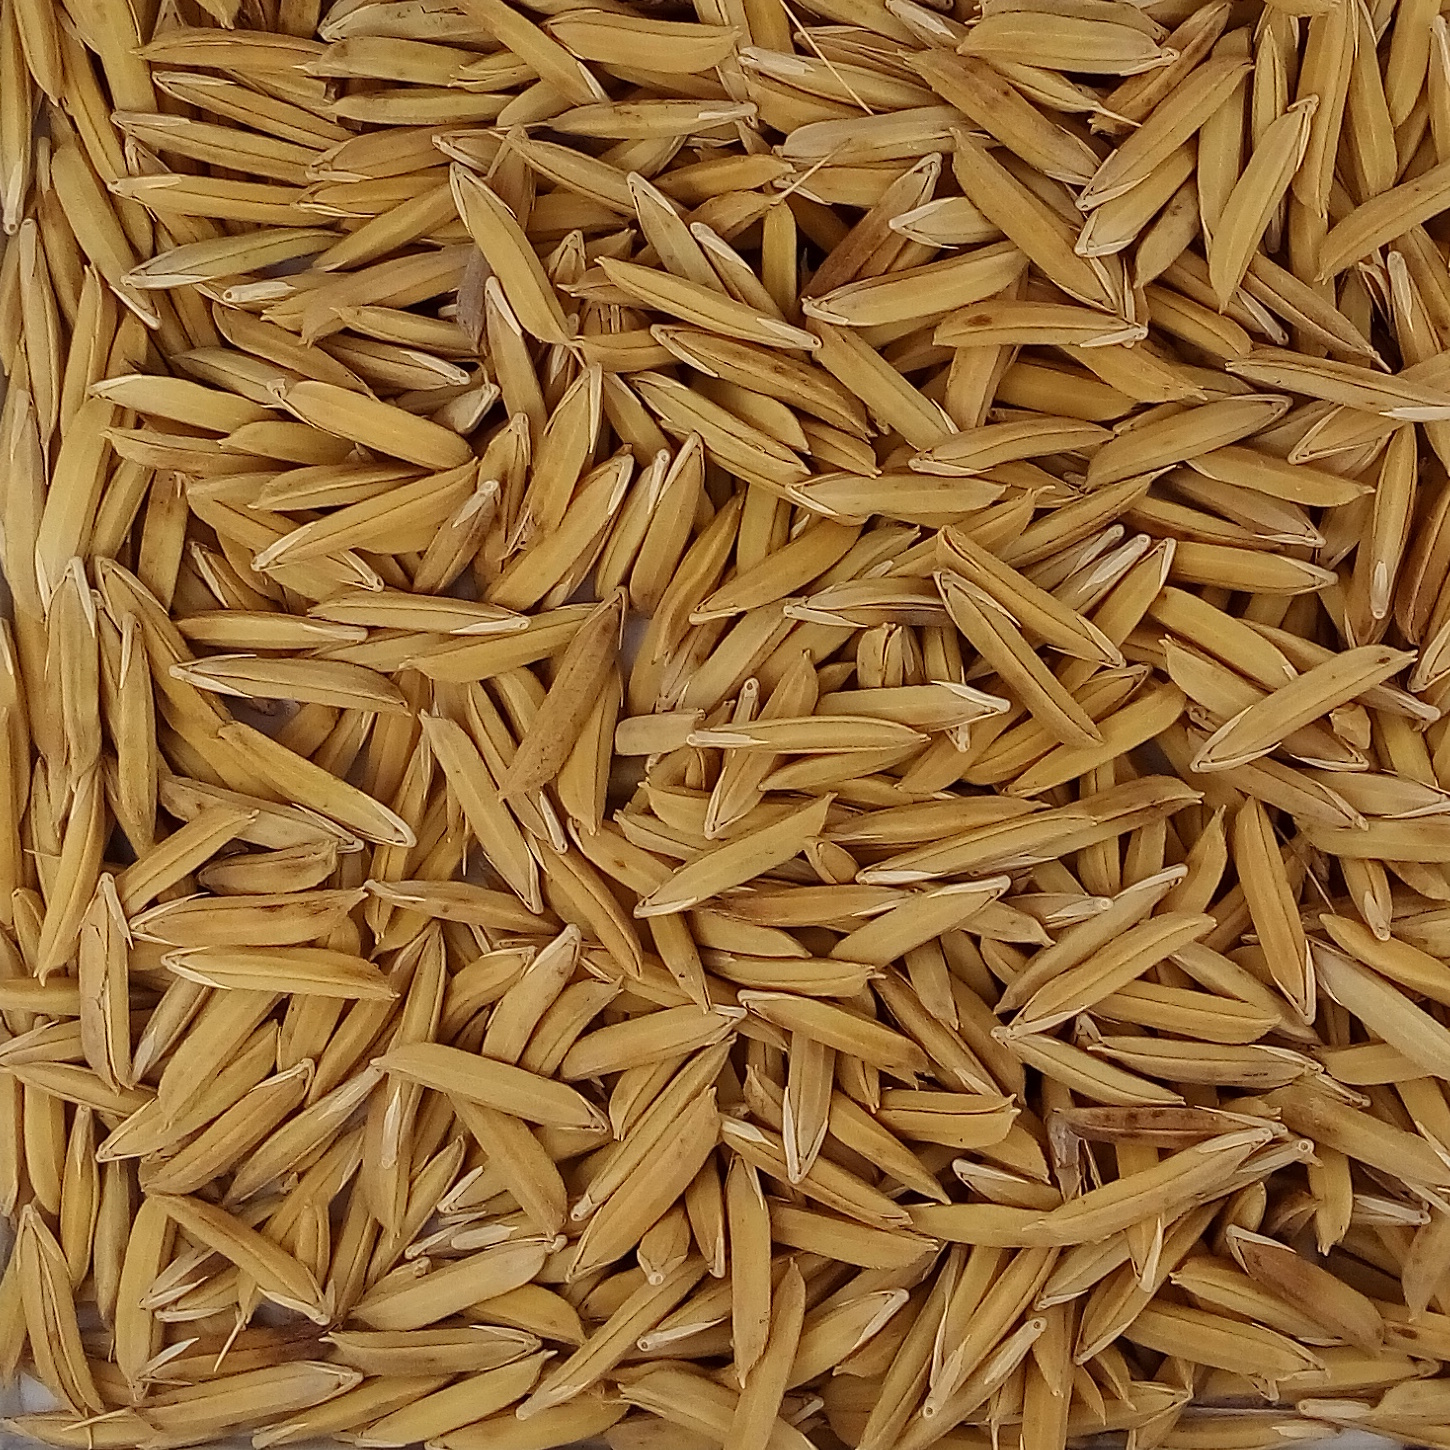
Rice seed variety: 1121